Cyprus

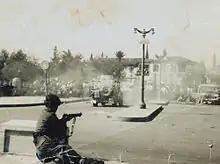
A British soldier facing a crowd of Greek Cypriot demonstrators in Nicosia (1956)

In the aftermath of the Russo-Turkish War (1877–1878) and the Congress of Berlin, Cyprus was leased to the British Empire which de facto took over its administration in 1878 (though, in terms of sovereignty, Cyprus remained a "de jure" Ottoman territory until 5 November 1914, together with Egypt and Sudan) in exchange for guarantees that Britain would use the island as a base to protect the Ottoman Empire against possible Russian aggression.